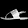
Label: Sandal